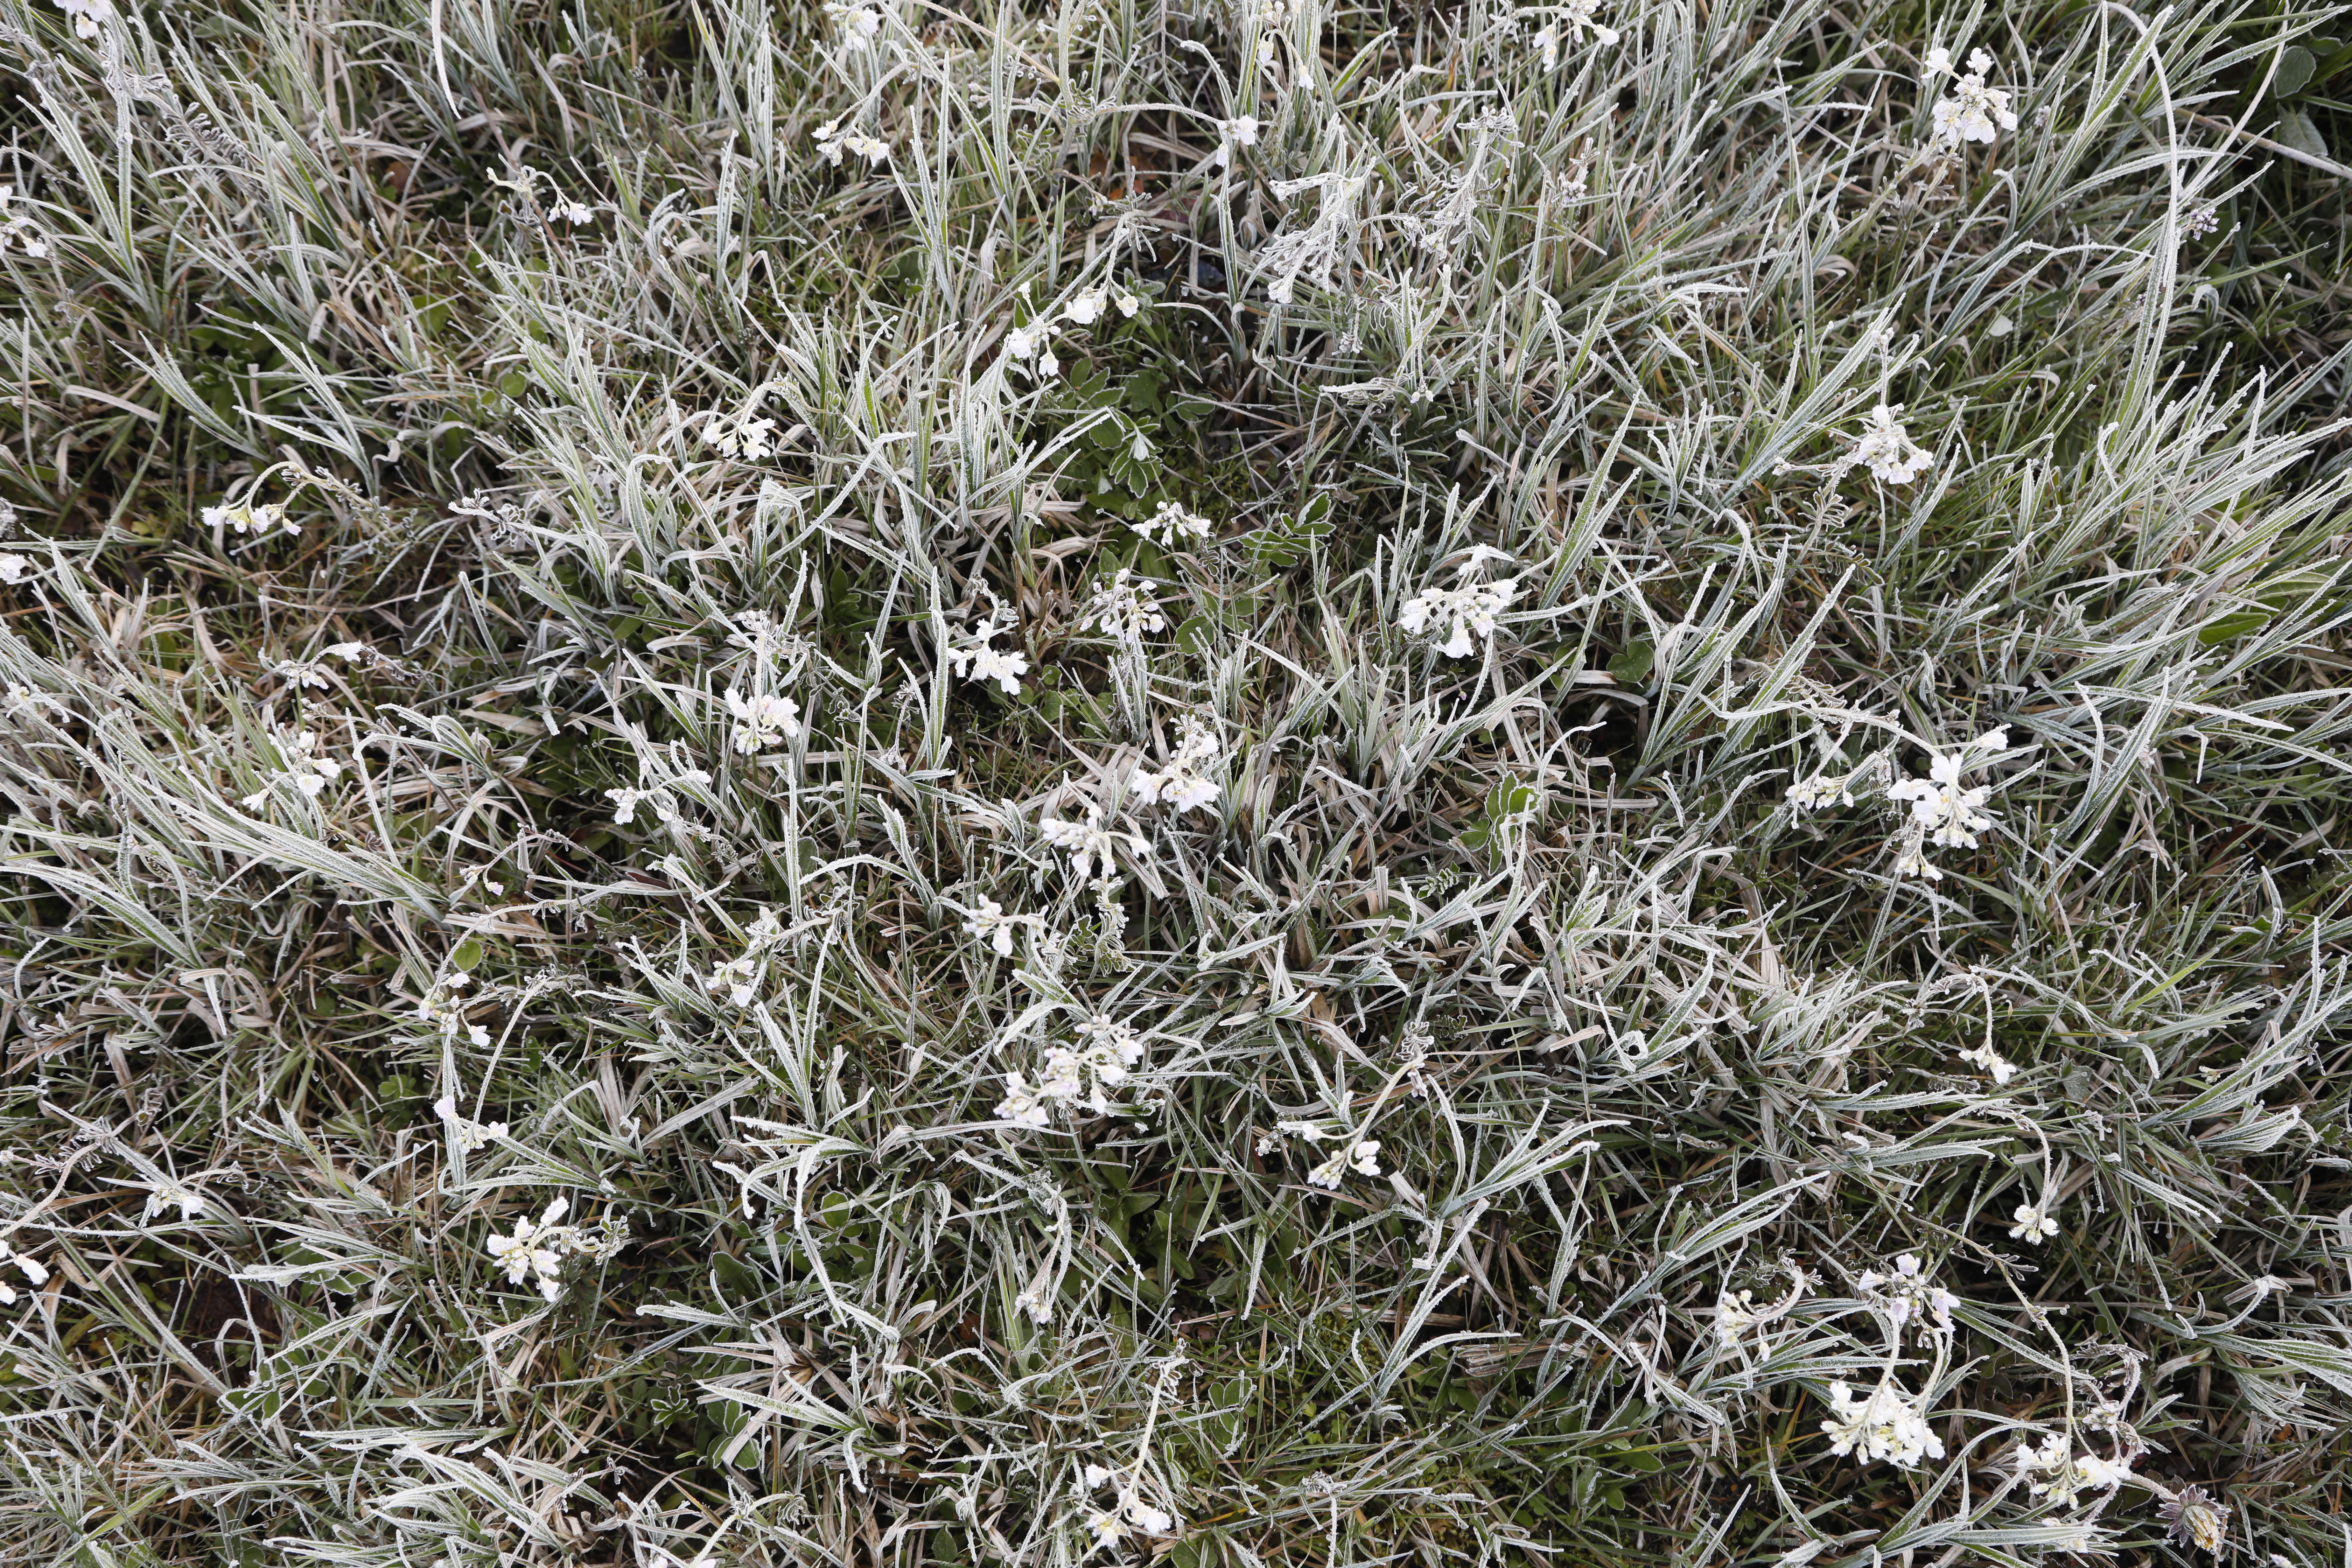
Plant species: Cardamine pratensis